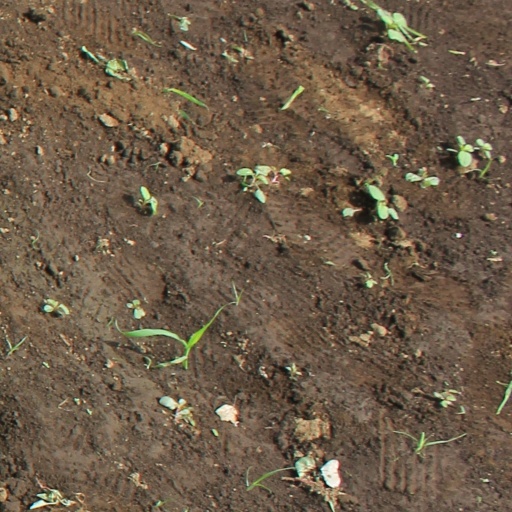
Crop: soybean